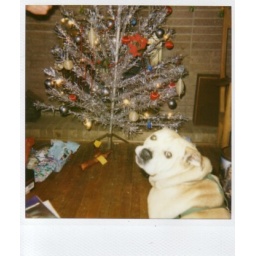
This tree came in the original box naming it the Holi-gay Tree.